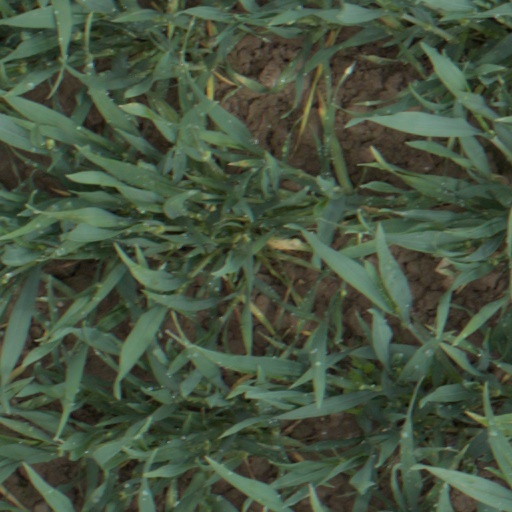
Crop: wheat